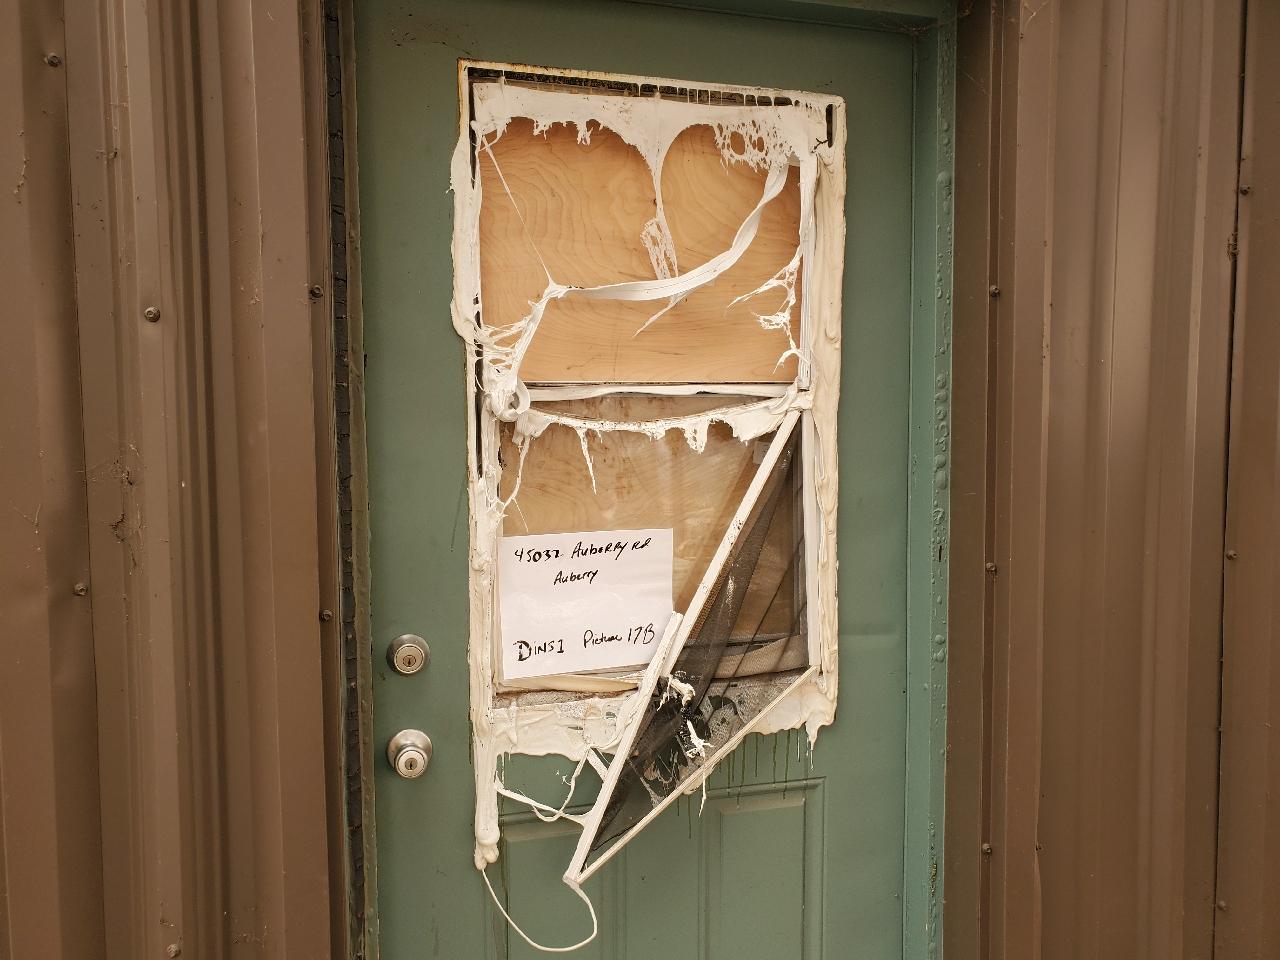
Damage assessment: minor